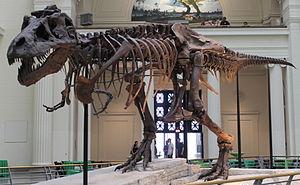
Tyrannosaurus, communément appelé tyrannosaure, est un genre éteint de dinosaures théropodes appartenant à la famille des Tyrannosauridae et ayant vécu durant la partie supérieure du Maastrichtien, dernier étage du système Crétacé, il y a environ 68 à 66 millions d'années, dans ce qui est actuellement l'Amérique du Nord. Tyrannosaurus rex, dont l'étymologie du nom signifie « roi des lézards tyrans », est l'une des plus célèbres espèces de dinosaure et l'unique espèce de Tyrannosaurus si le taxon Tarbosaurus bataar n'est pas considéré comme faisant partie du même genre. Tyrannosaurus fut l'un des derniers dinosaures non-aviens à avoir vécu jusqu'à l'extinction survenue à la limite Crétacé-Paléocène il y a 66 millions d'années.